Bloemfontein

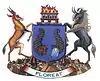
Bloemfontein CBD

Bloemfontein, also known as Bloem, is the capital and the largest city of the Free State province in South Africa and it is often, and has been traditionally, referred to as the country's "judicial capital", alongside the legislative capital Cape Town and administrative capital Pretoria, although the highest court in South Africa, the Constitutional Court, has been in Johannesburg since 1994.